History of the single-lens reflex camera

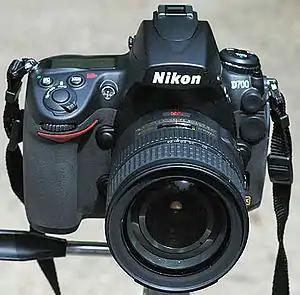
Nikon's D700 full-frame DSLR

In the 2000s, film became supplanted by digital photography, which had a huge impact on all camera manufacturers, including the SLR market. Nikon, for instance, has ceased production of all film SLRs except for its flagship 35 mm SLR film camera, the F6; and the introductory-level Nikon FM10.